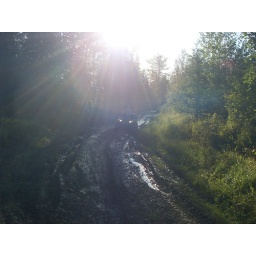
Jill did great in the mud but got her bike dirty